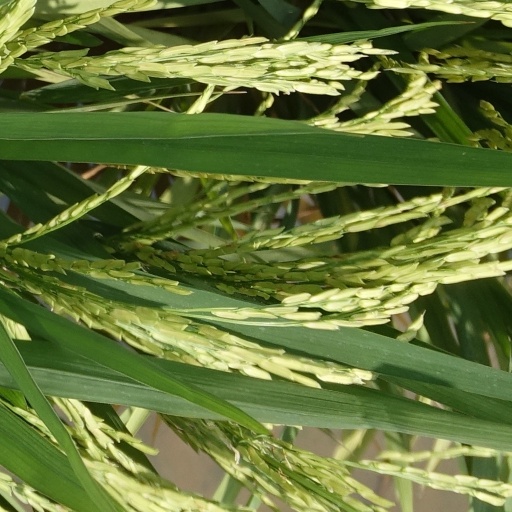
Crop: rice